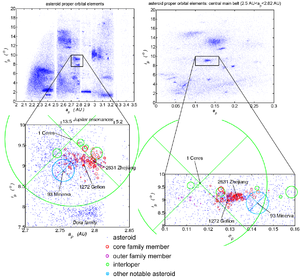
La famille de Gefion est une famille d'astéroïdes constituée d'astéroïdes de type S de la ceinture principale intermédiaire. Elle doit son nom à son membre de plus faible numéro, Gefion.